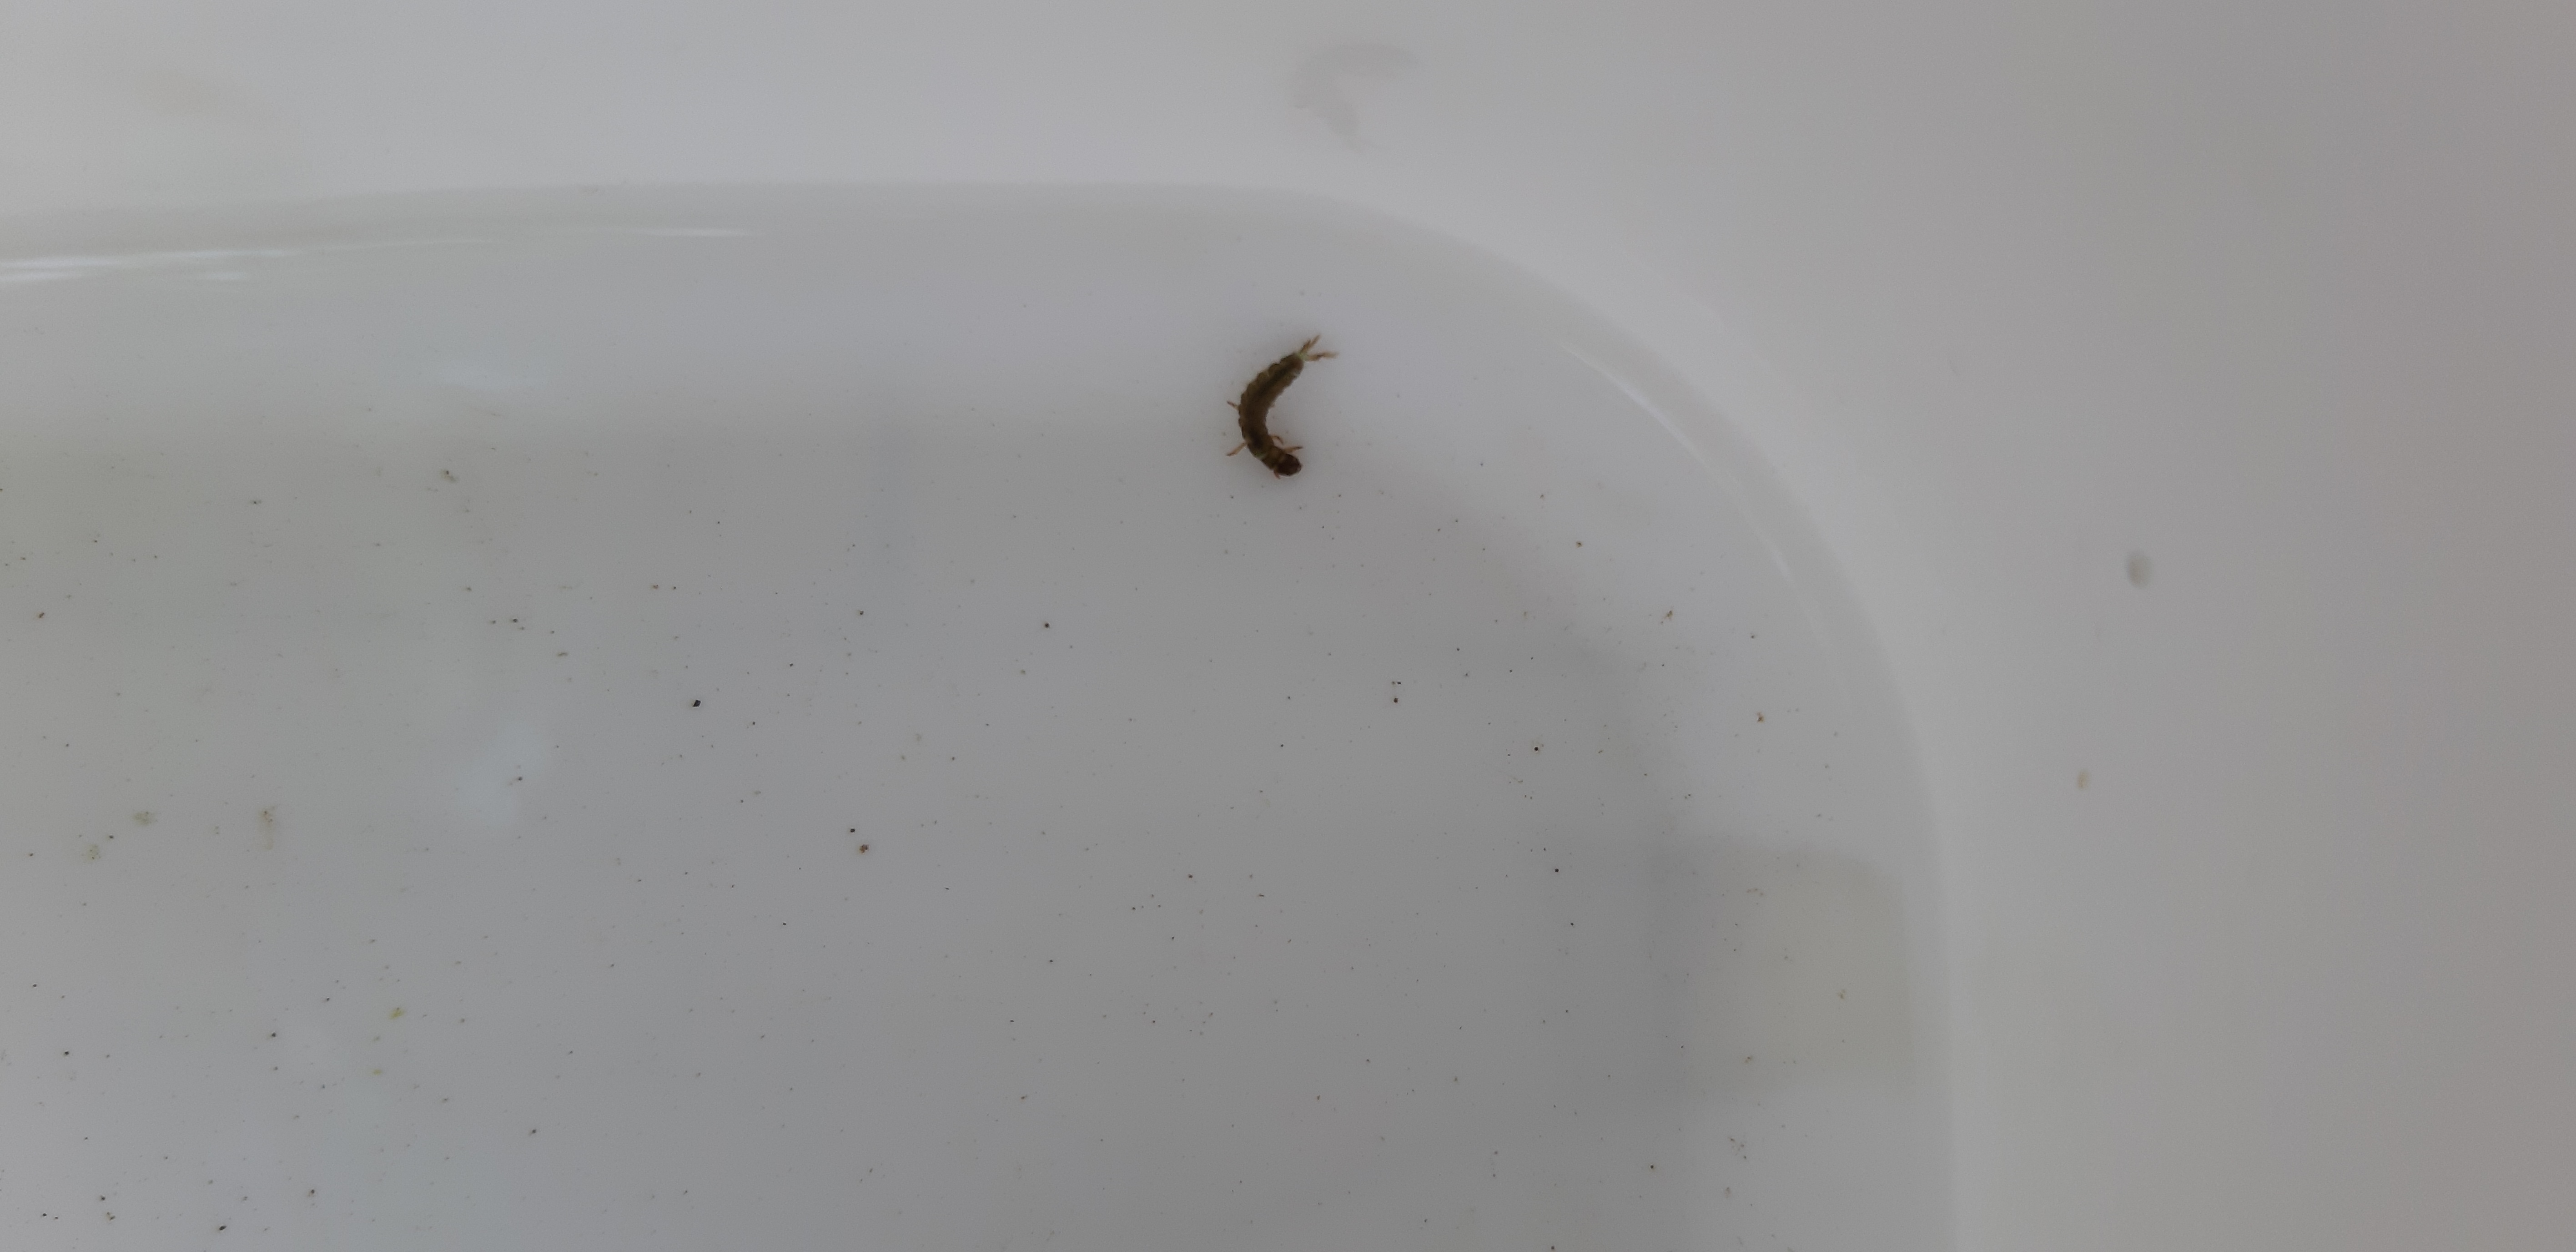
Macroinvertebrate group: caddisflies